Public School No. 37

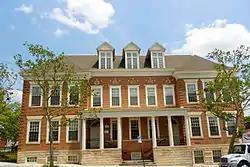
Public School No. 37, May 2013

Public School No. 37, also known as Patrick Henry School and Primary School No. 37, is a historic elementary school located at Baltimore, Maryland, United States. It is an elaborately detailed -story Georgian Revival structure. The entrance portico has six freestanding columns, rustication at the base, lintels, and quoins, and a large slate-shingled hip roof. It was built in 1896 for $25,000.